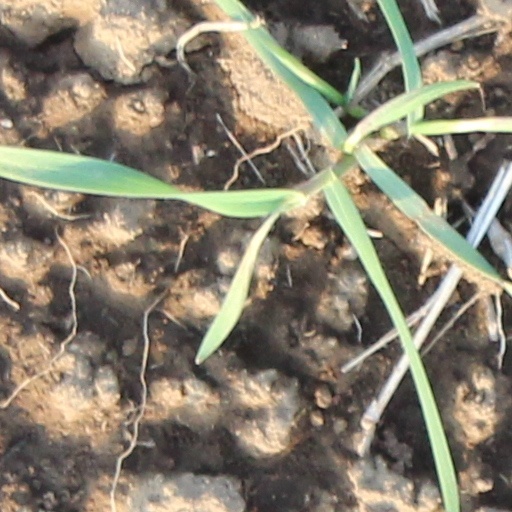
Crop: wheat